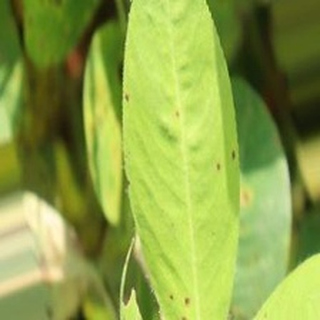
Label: groundnut_early_leaf_spot